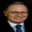
Label: man